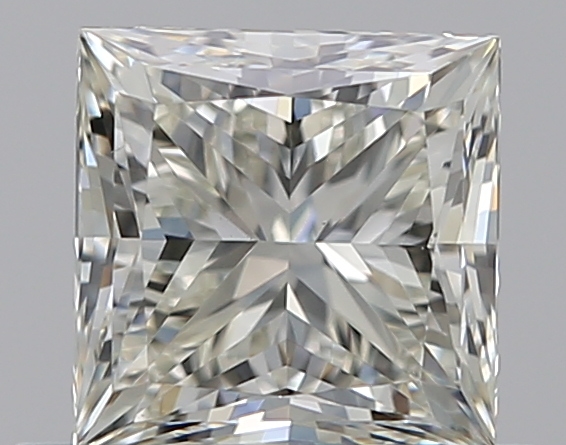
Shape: princess
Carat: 0.7
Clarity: VS1
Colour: K
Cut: EX
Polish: EX
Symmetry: VG
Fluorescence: F
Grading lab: GIA
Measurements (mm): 4.75 x 4.72 x 3.49